Describe the emotion expressed in this image:  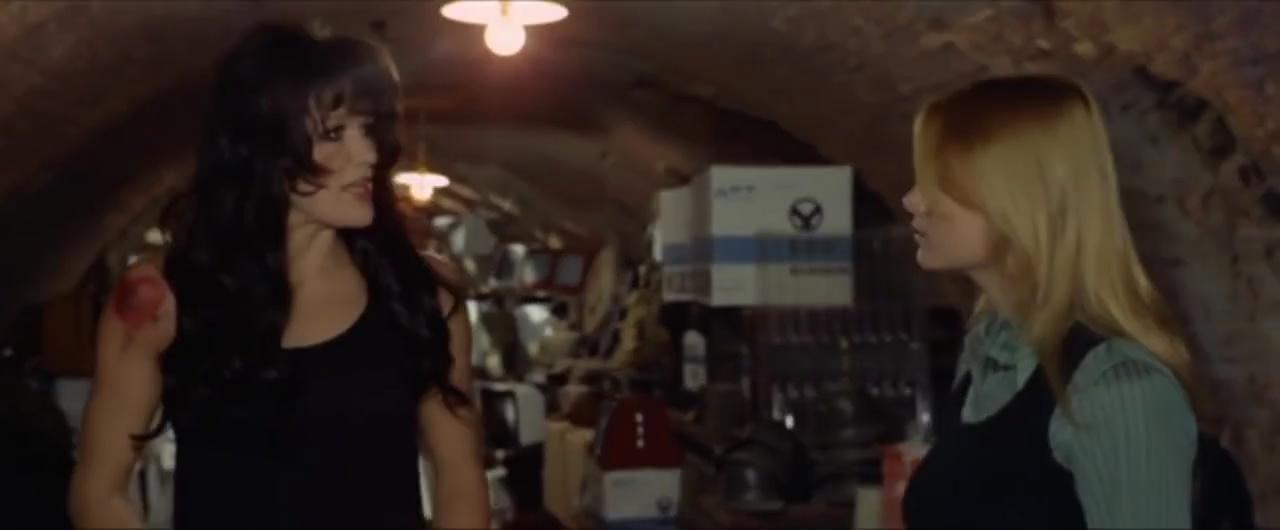
This person displays Pain, valence and arousal with low intensity.